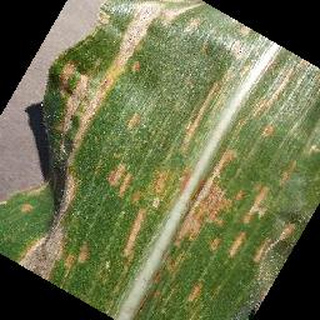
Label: corn_cercospora_leaf_spot